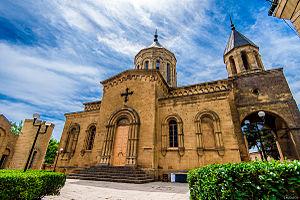
La Fédération de Russie est définie comme un État laïc par la Constitution Russe. La Constitution garantit « la liberté de conscience, la liberté de religion, y compris le droit de pratiquer individuellement ou en groupe une religion ou de ne pratiquer aucune religion, de choisir librement une religion, d'avoir le droit de posséder et de diffuser des croyances religieuses et d'agir conformément à celles-ci ». La loi fédérale du 26 septembre 1997 n°125-Ф3 « sur la liberté de conscience et sur les associations religieuses » confirme « l'égalité devant la loi indépendamment de l'attitude à l'égard de la religion ou de la conviction ».
Derbent est une ville de la fédération de Russie et le centre administratif du raïon de Derbent, dans la république du Daghestan dont elle fut, historiquement, la capitale. Sa population s'élevait à 125 832 habitants en 2020.